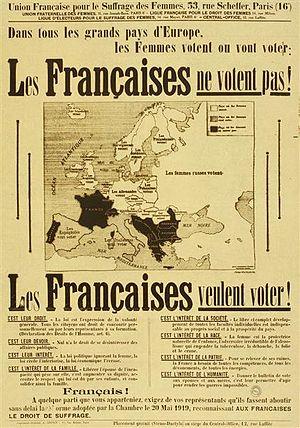
Le féminisme est un ensemble de mouvements et d'idées philosophiques qui partagent un but commun : définir, promouvoir et atteindre l'égalité politique, économique, culturelle, sociale et juridique entre les femmes et les hommes. Le féminisme a donc pour objectif d'abolir, dans ces différents domaines, les inégalités homme-femme dont les femmes sont les principales victimes, et ainsi de promouvoir les droits des femmes dans la société civile et dans la vie privée.